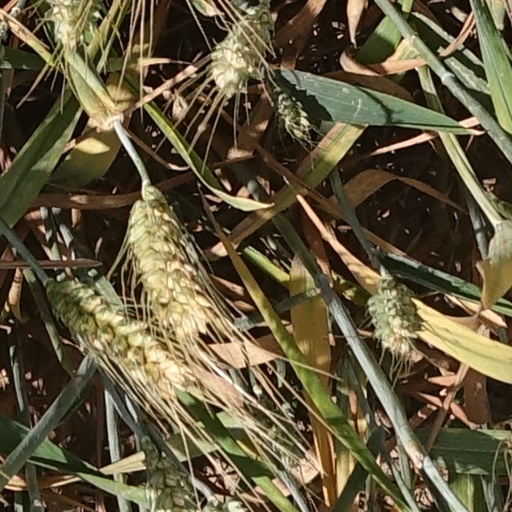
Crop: wheat